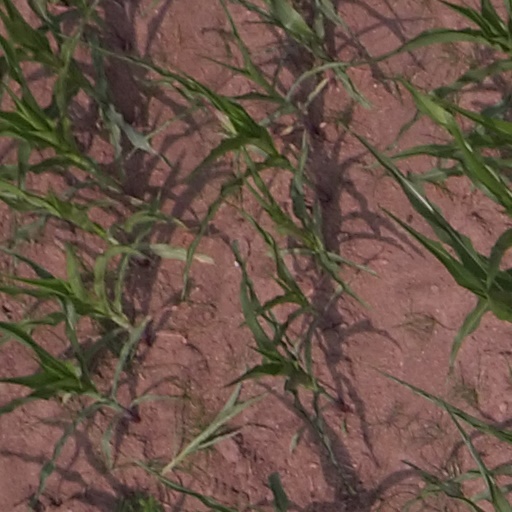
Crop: maize; corn